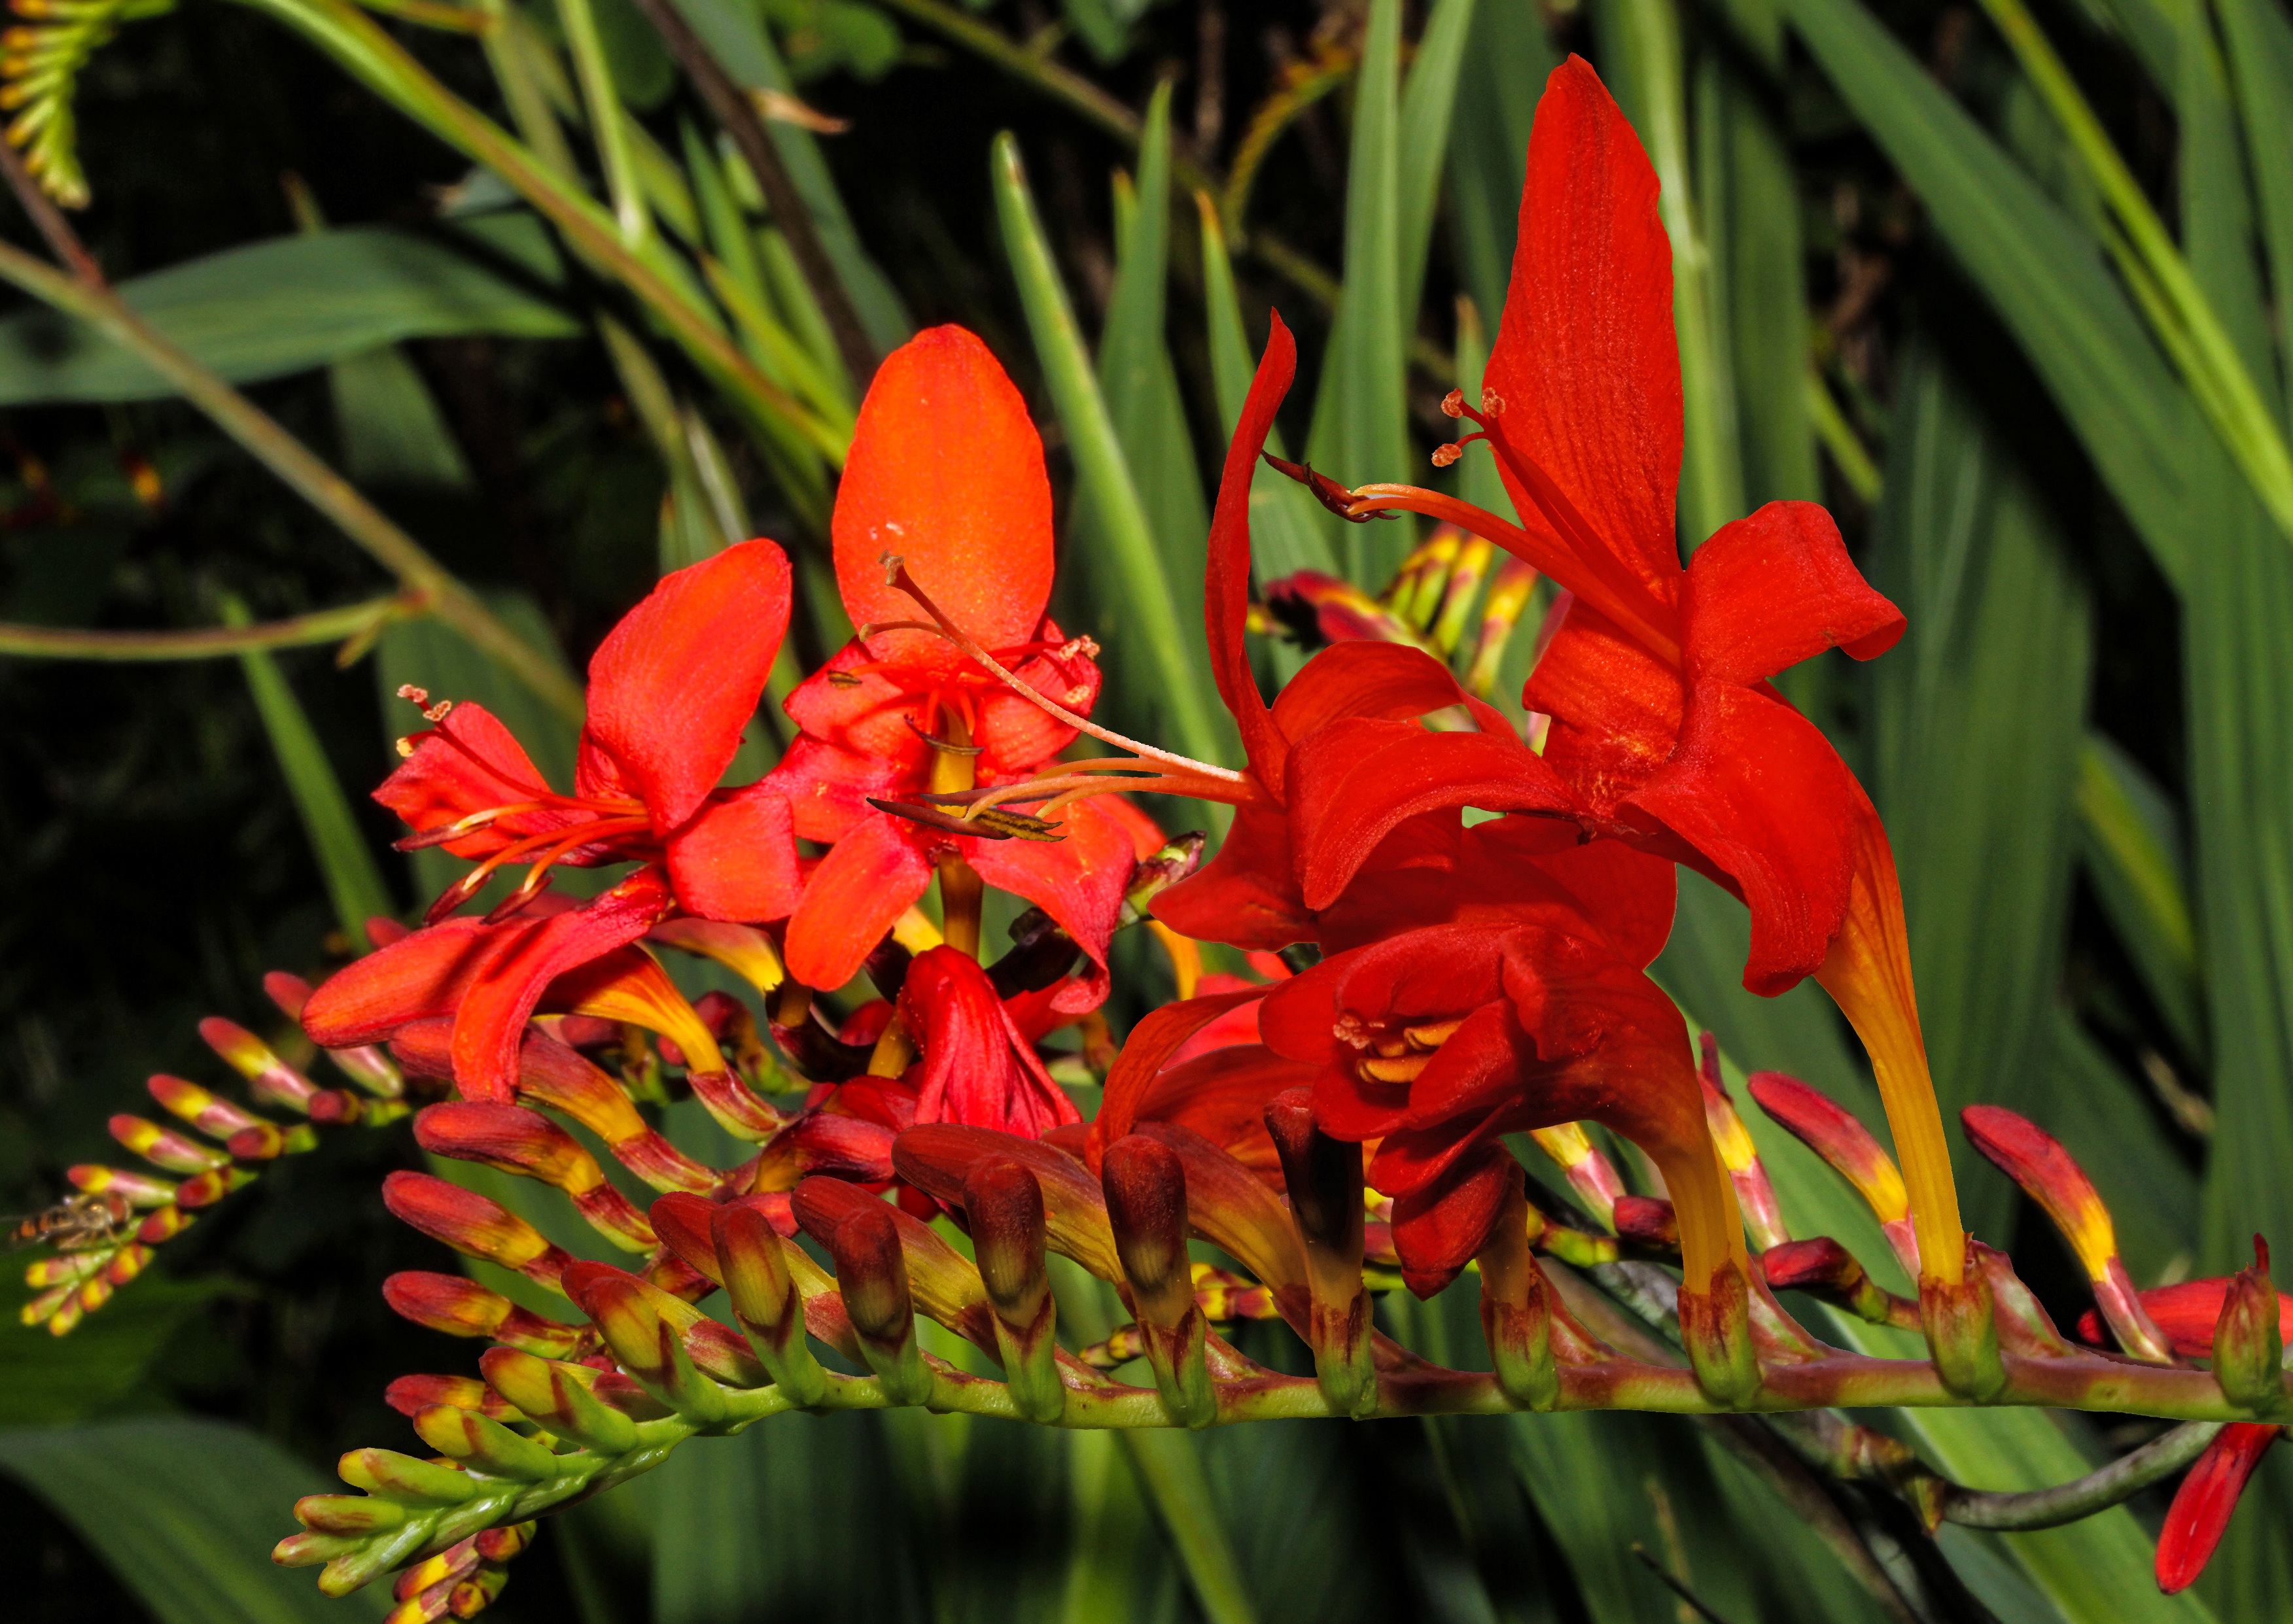
blossom, plant, leaf, flower, bloom, red, botany, flora, wildflower, macro photography, schwertliliengewaechs, flowering plant, crocosmia, garden montbretia, oblong, montbretia, crocosmia crocosmiiflora, long stems, canna lily, land plant, canna family, iris family, castilleja